Wild animal suffering

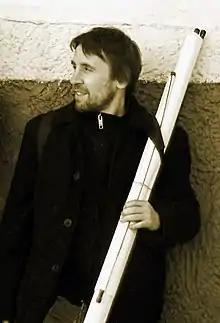
Oscar Horta argues that animals in the wild experience significant suffering due to natural processes and that, taking a nonspeciesist perspective, there is a moral obligation to reduce the suffering of these individuals.

In 2009, researcher Brian Tomasik authored "The Importance of Wild-Animal Suffering", where he argues that the number of wild animals far exceeds the number of non-human animals under human control. Tomasik posits that animal advocates should promote concern for the suffering of animals in their natural habitats. He also highlights the potential for human descendants to vastly increase wild animal suffering if they chose to multiply rather than mitigate it. A revised version of the essay was published in the 2015 journal "Relations. Beyond Anthropocentrism", as part of a special issue titled "Wild Animal Suffering and Intervention in Nature", which featured various contributions on the topic. A follow-up issue on the topic was released in 2022.